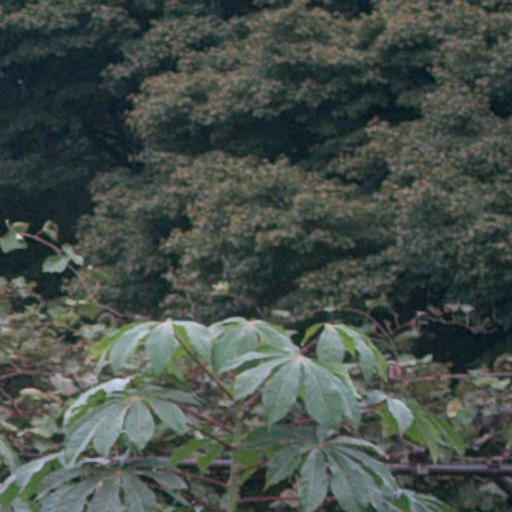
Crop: cassava